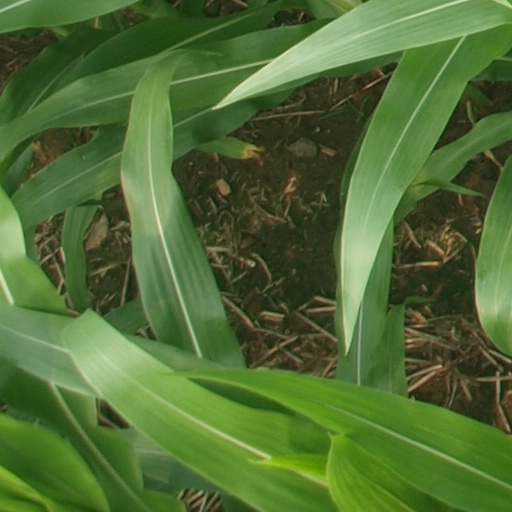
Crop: maize; corn